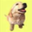
Label: dog